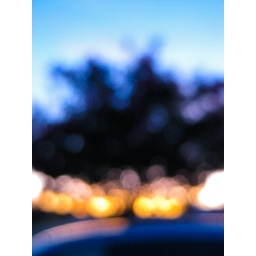
sunset through a tree over a car bokeh